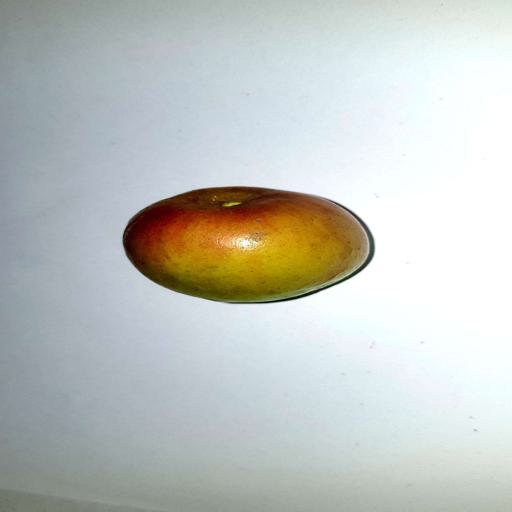
Label: healthy